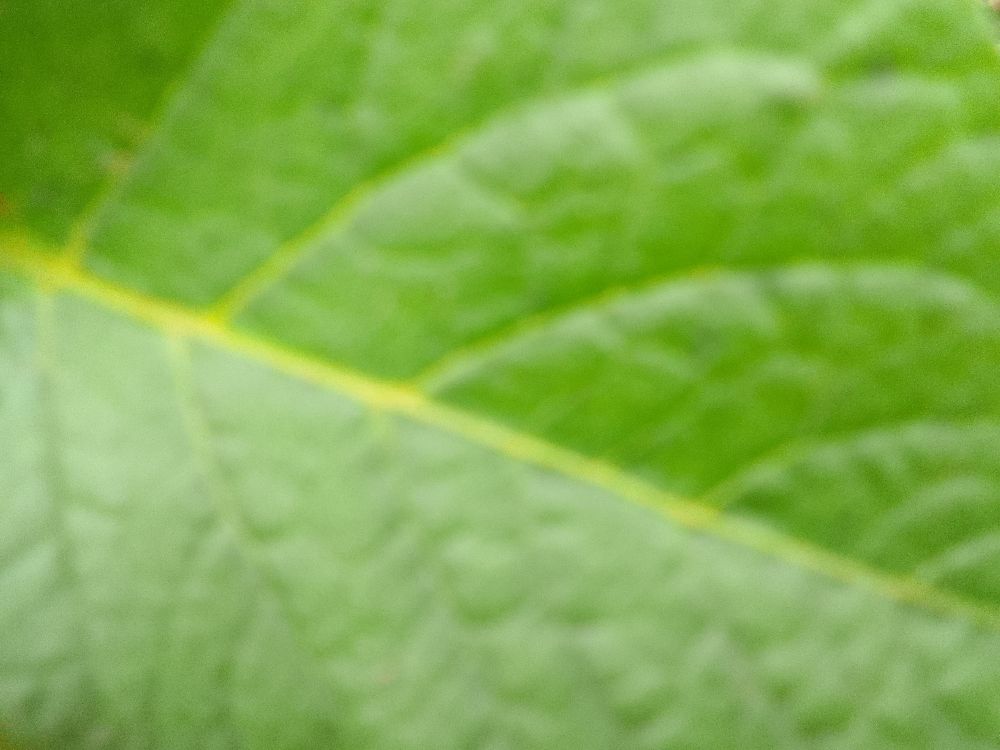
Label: Healthy